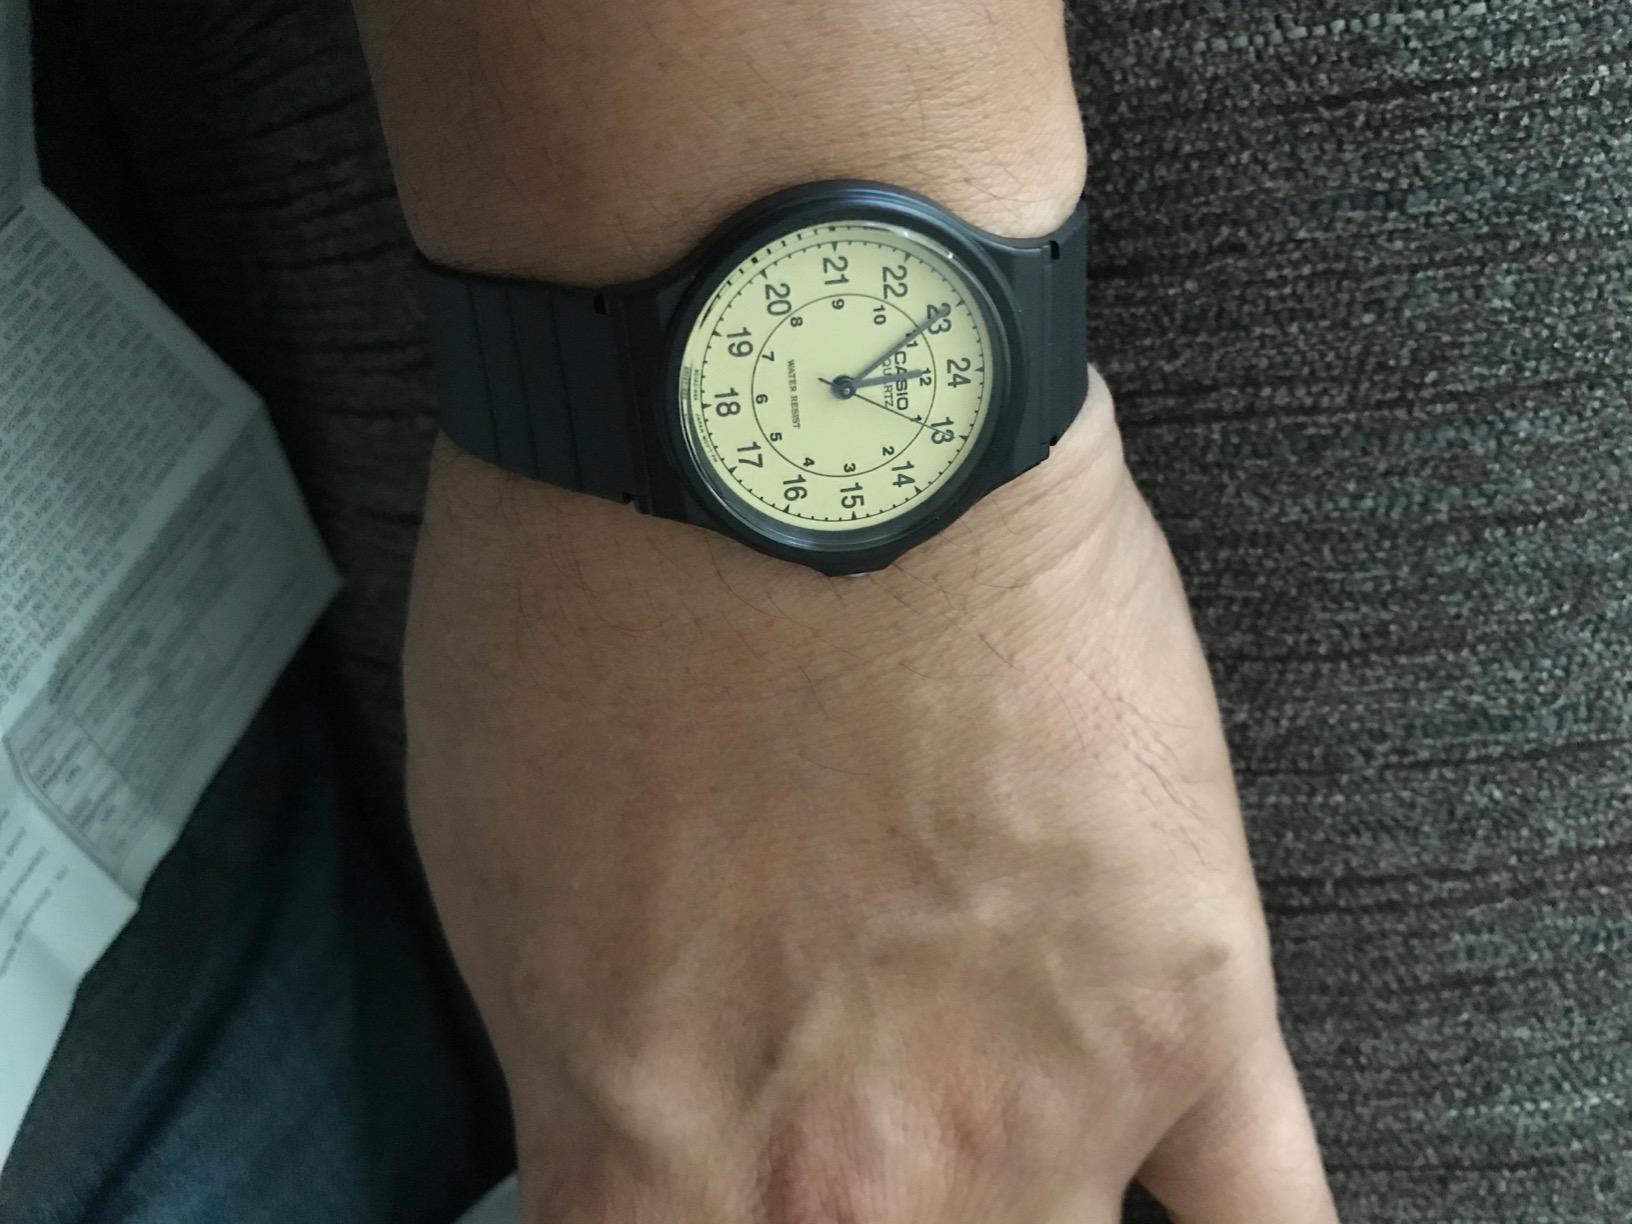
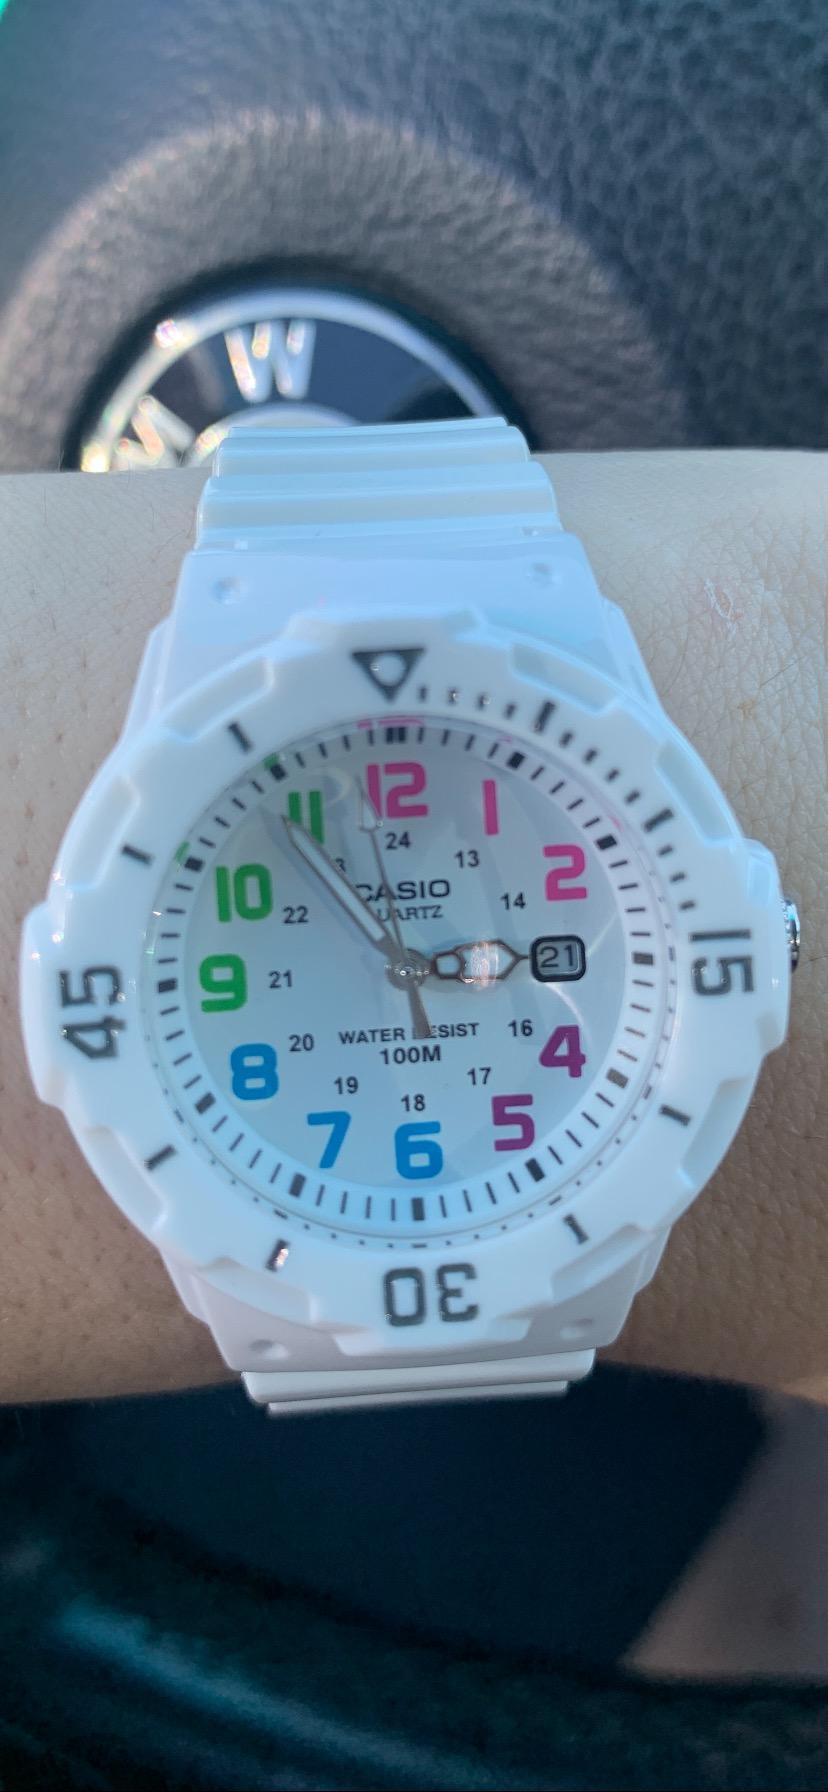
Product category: accessories_watch
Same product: no